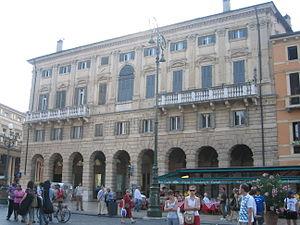
La famille Ottolin est originaire de Vérone.